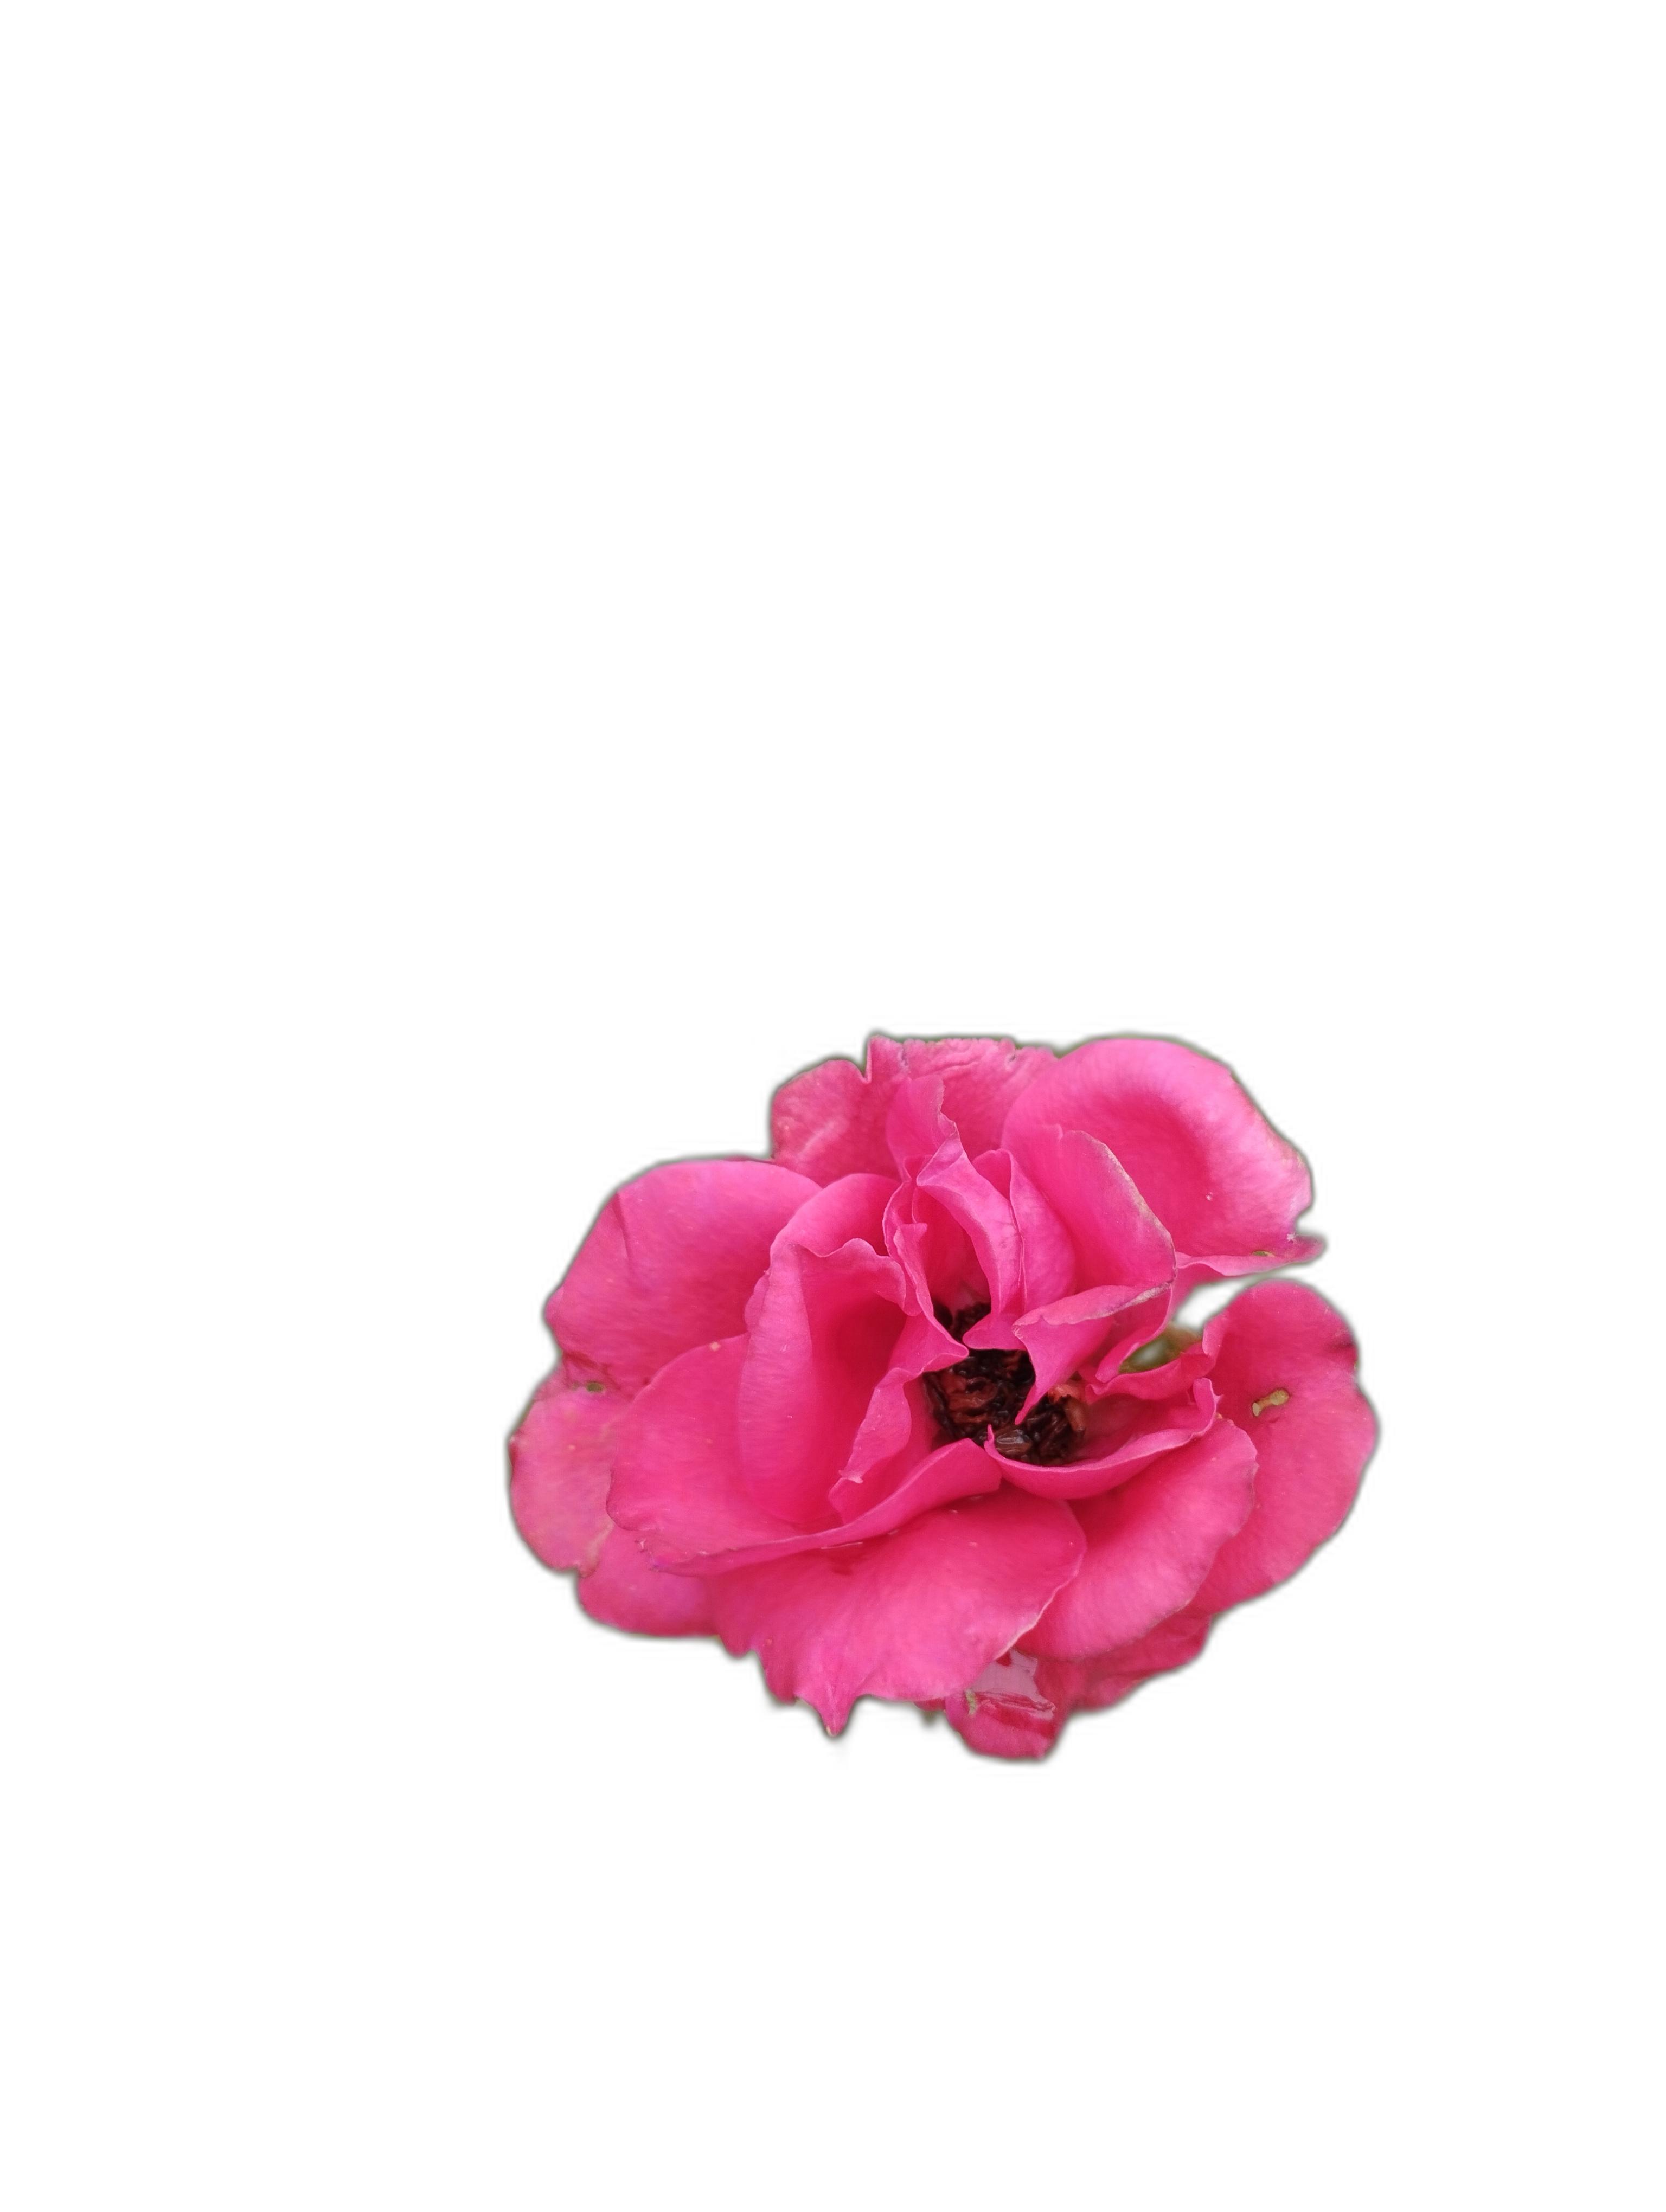
Label: Rose